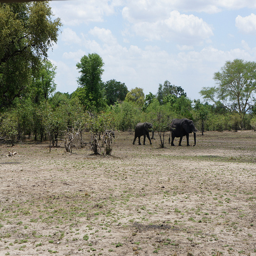
The two elephants are walking around together.
Two elephants walking across an empty dirt field.
Two elephants walking in a dirt field next to trees.
Two different elephants walking near trees and brush.
a open field with animals walking through it.